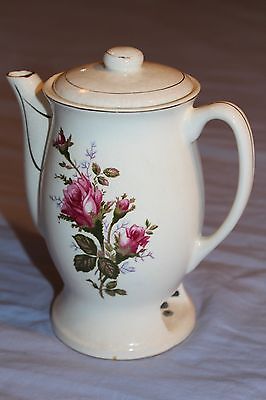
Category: kettle